William Joynson-Hicks, 1st Viscount Brentford

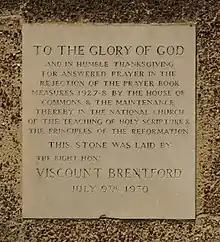
Plaque at St Andrew's parish church, Felixstowe, Suffolk, commemorating the defeat of the 1928 Prayer Book in the House of Commons

In 1927 Joynson-Hicks turned his fire on the proposed revision of the "Book of Common Prayer". The law required Parliament to approve such revisions, normally regarded as a formality. Joynson-Hicks had been President of the evangelical National Church League since 1921, and he went against Baldwin's wishes in opposing the Revised Prayer Book.